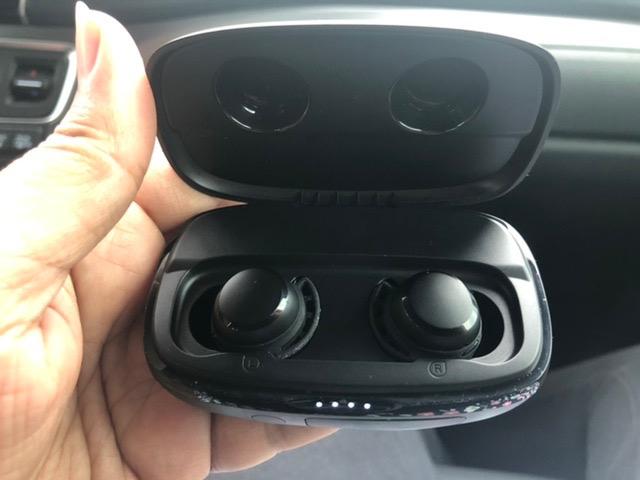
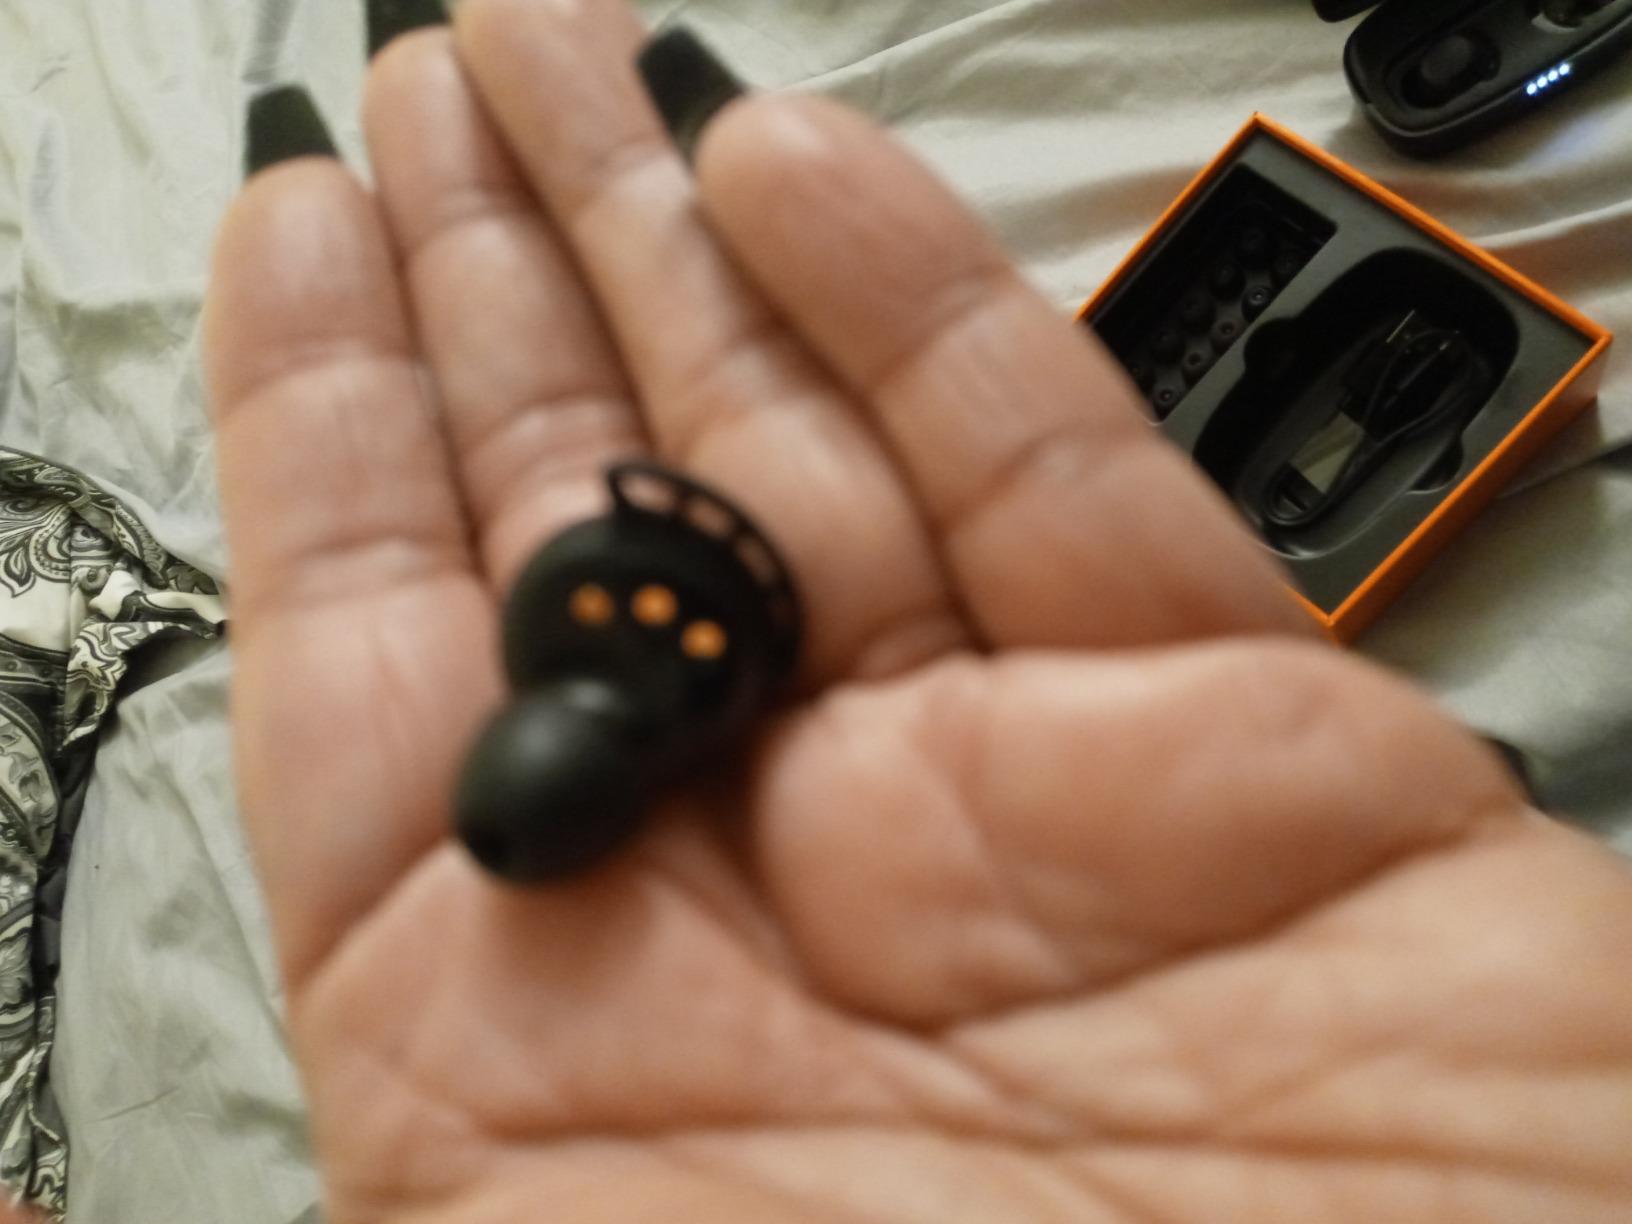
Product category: earbuds
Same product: yes